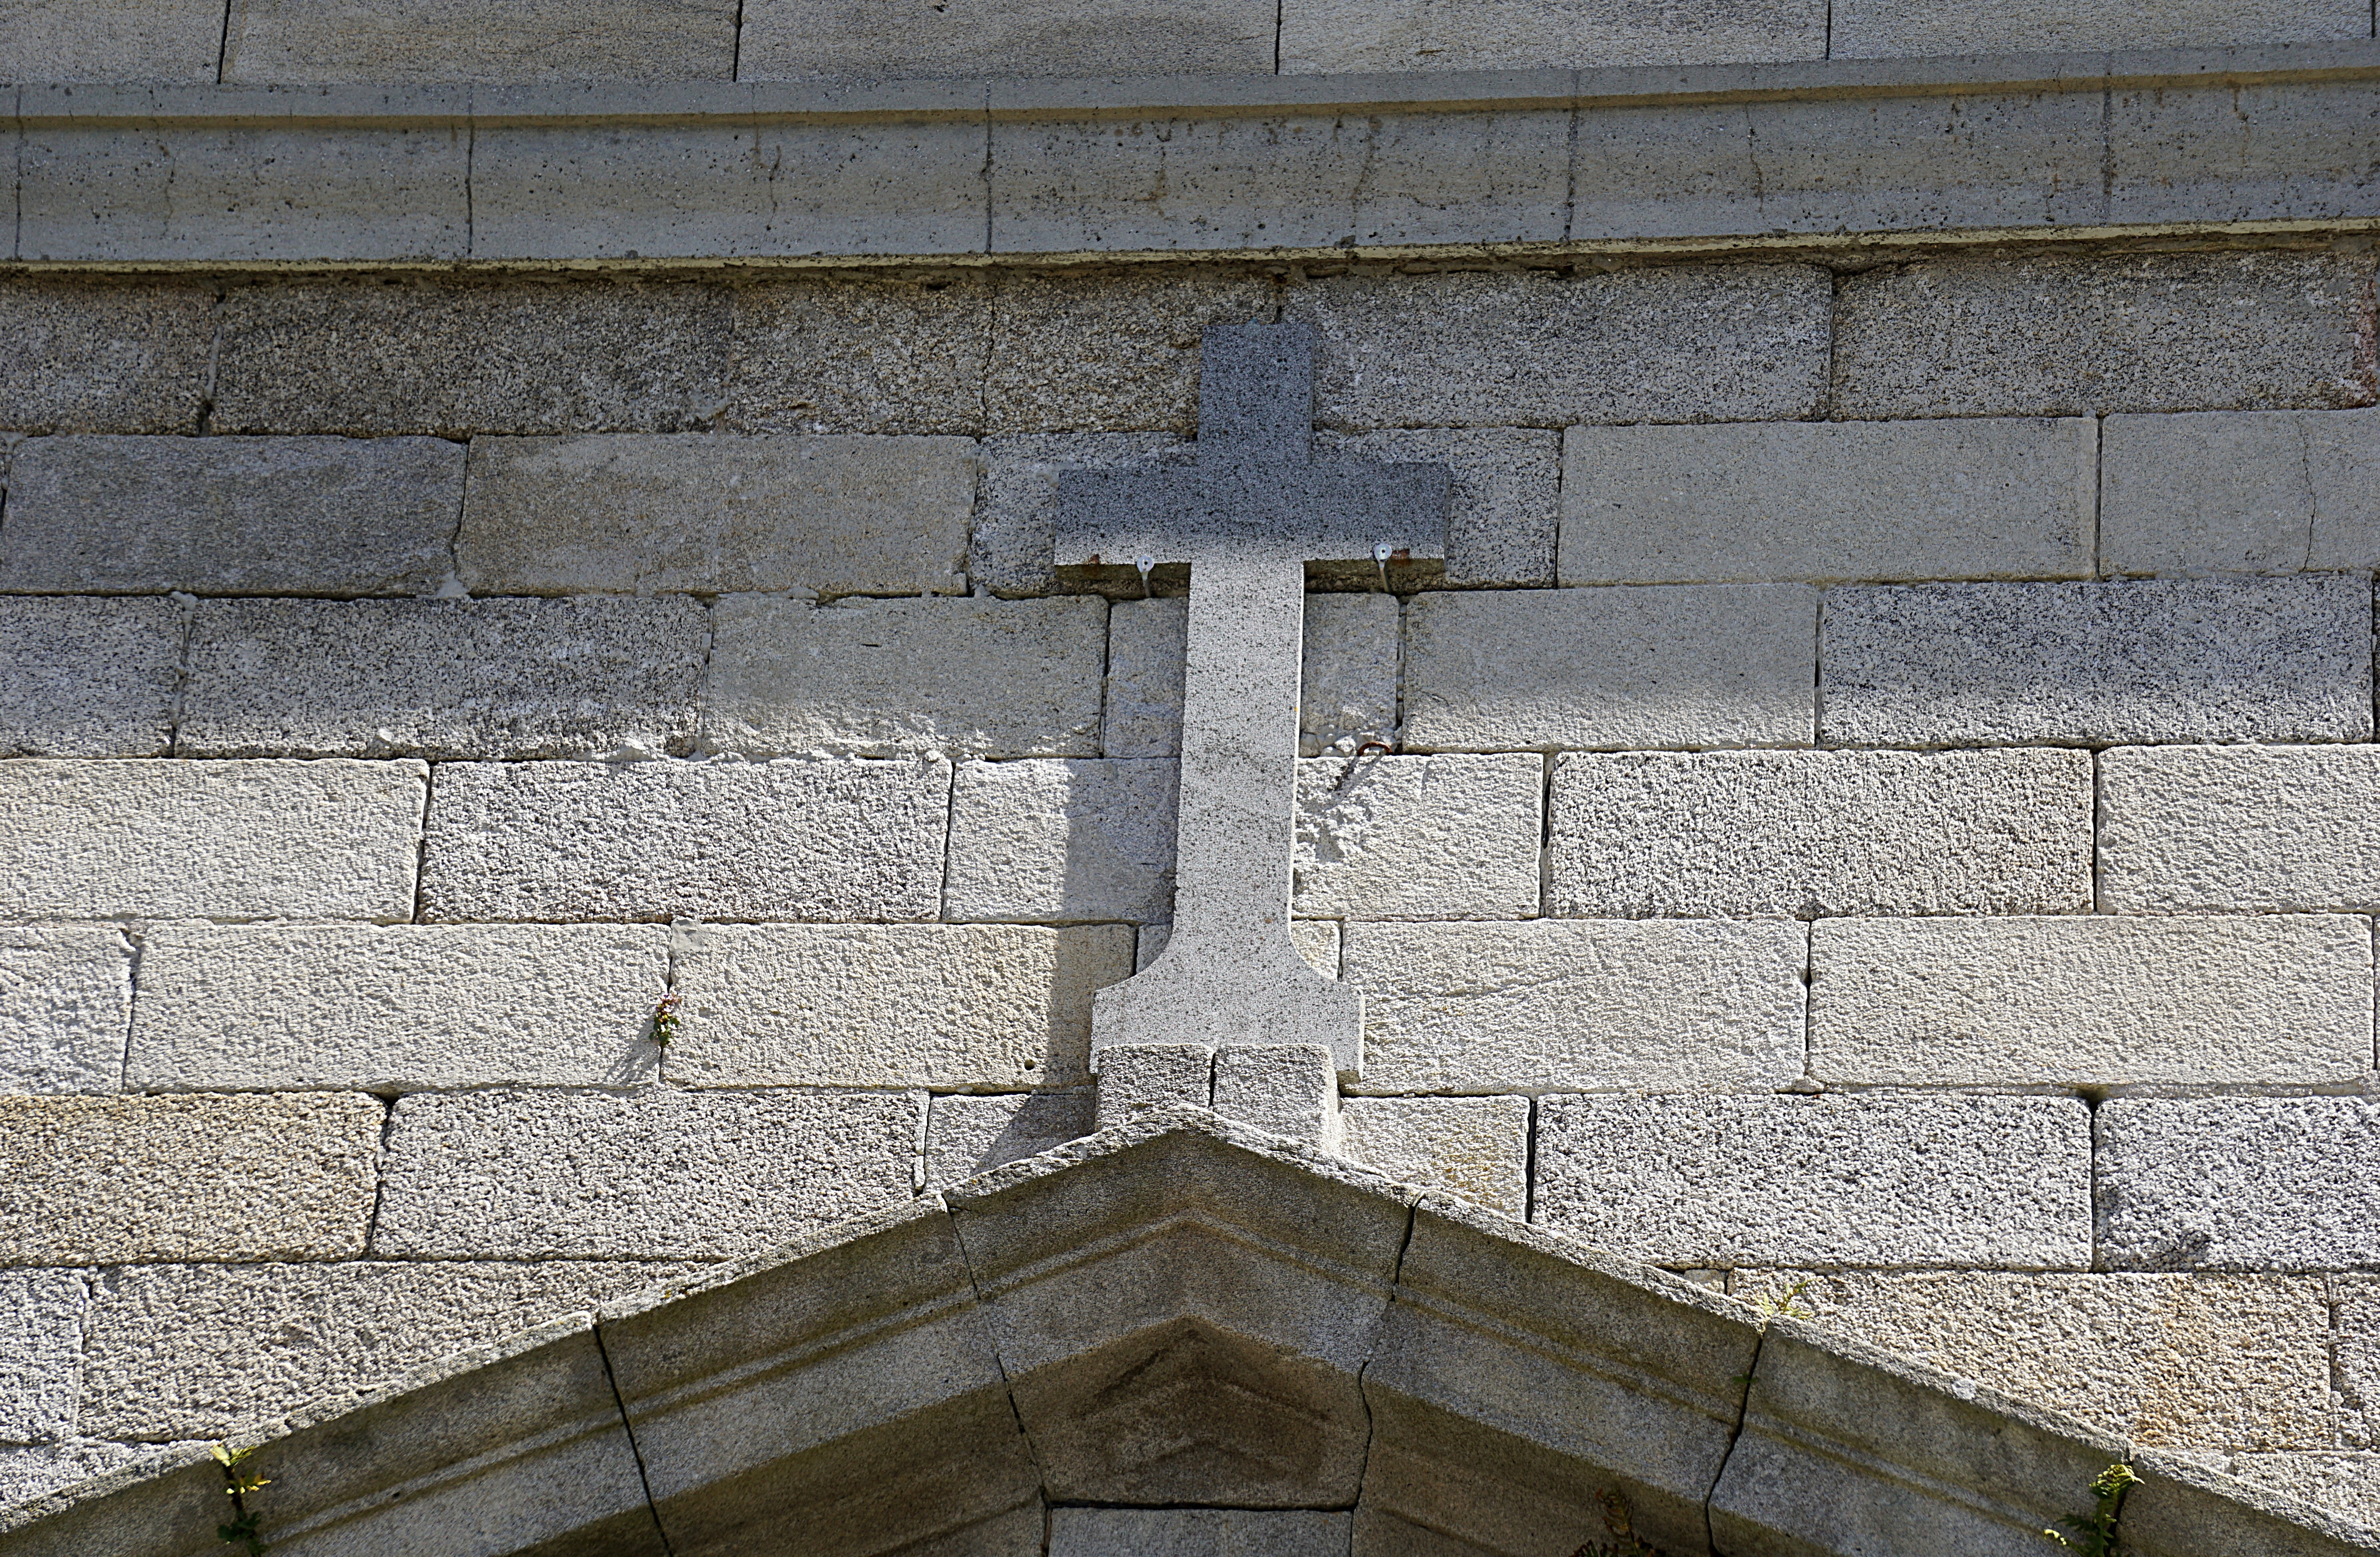
rock, architecture, window, roof, wall, religion, facade, church, stone wall, cross, brick, material, stones, faith, christianity, brickwork, religious monuments, road surface